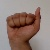
The image shows a hand gesture representing the letter 'A' in Indian Sign Language.